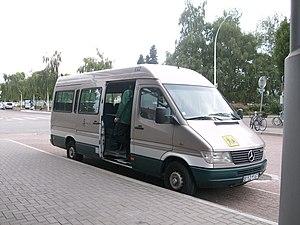
Mercedes-Benz Sprinter de la CTS, à Strasbourg